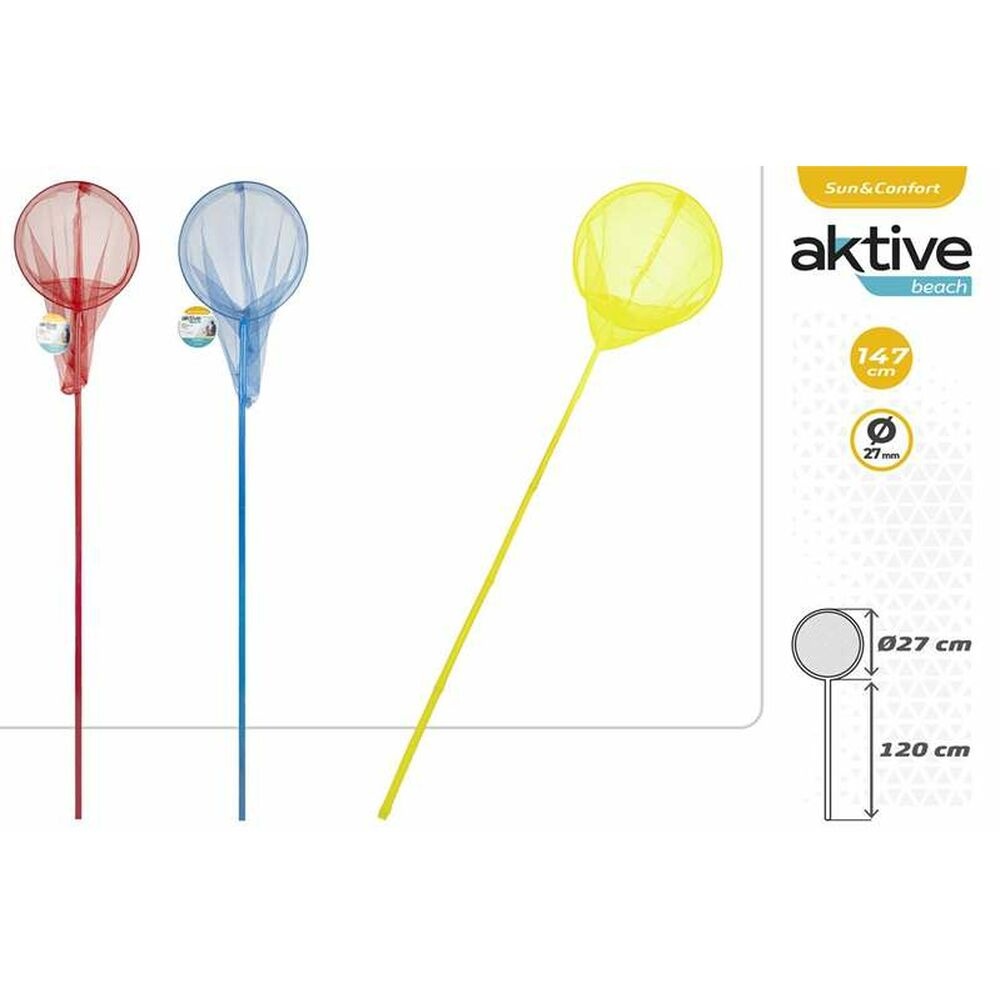
Syöttiverkot kalastukseen Bambu (147 cm)
Kesähauskuus on taattu näillä tarjouksilla. Lapset ja aikuiset rakastavat niitä! Osta Syöttiverkot kalastukseen Bambu (147 cm) ja nauti vapaa-ajasta! Materiaali: Bambu Tärkeää: Eri malleja, joista lähetetään sattumanvaraisesti varastossa olevat Pituus: 147 cm
Brand: BigBuy Fun
Category: Toys & Games > Toys > Sports Toys > Fishing Toys